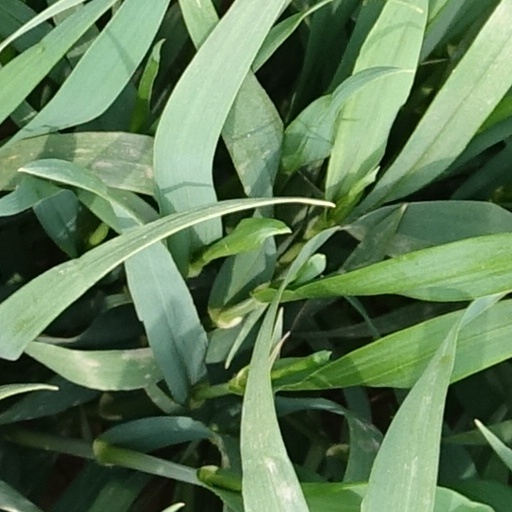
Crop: wheat